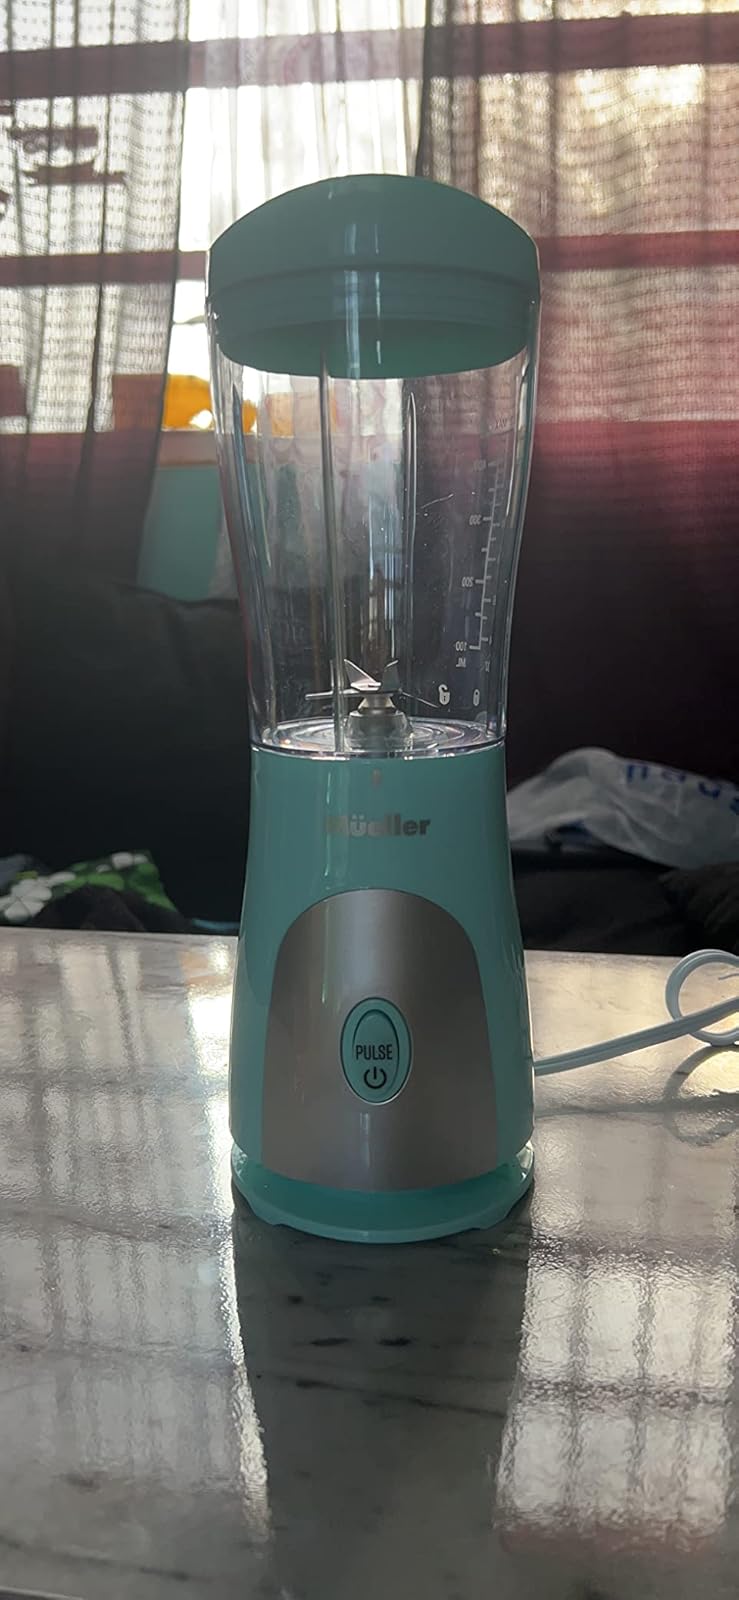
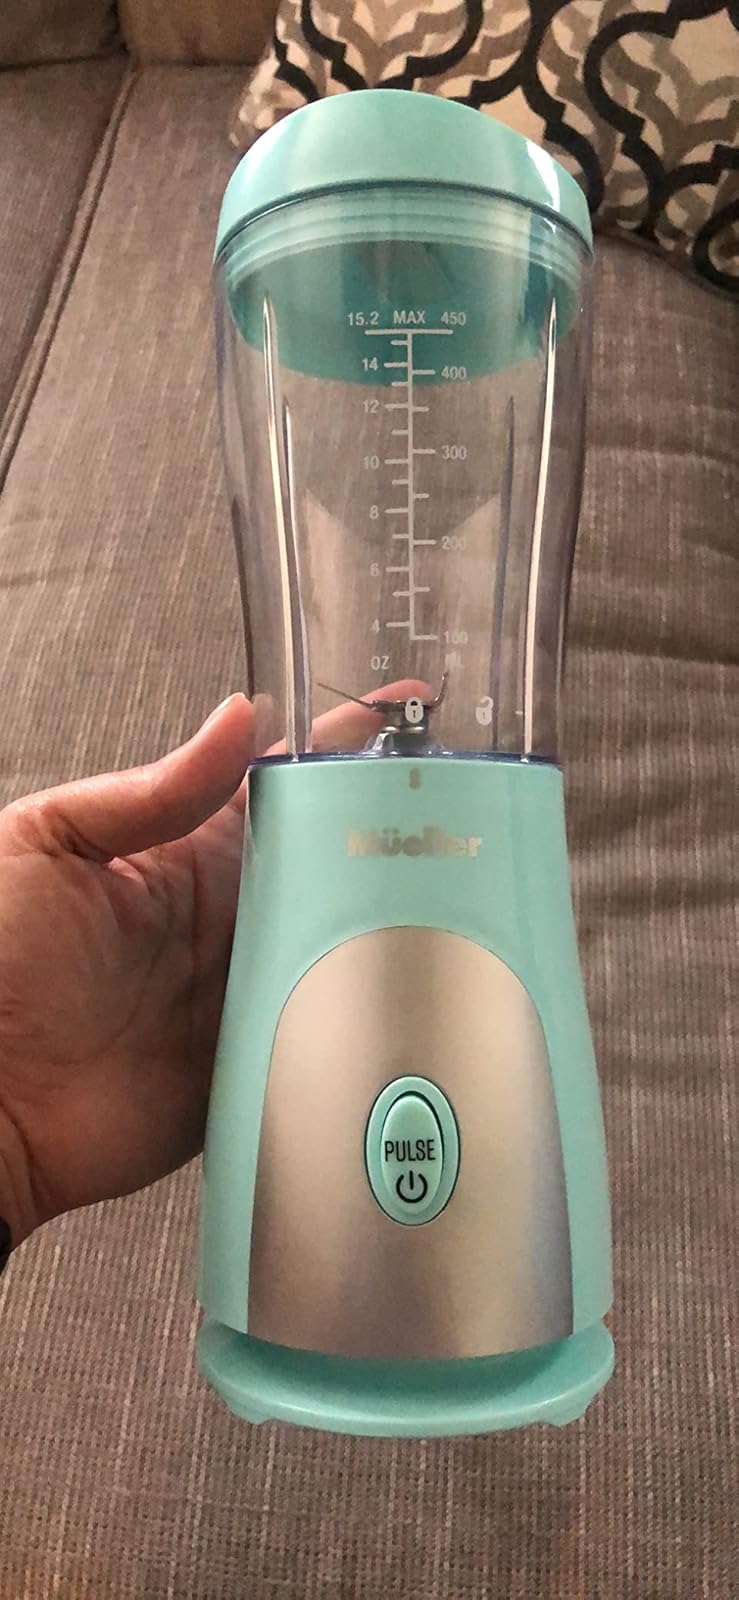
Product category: items_blender
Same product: yes